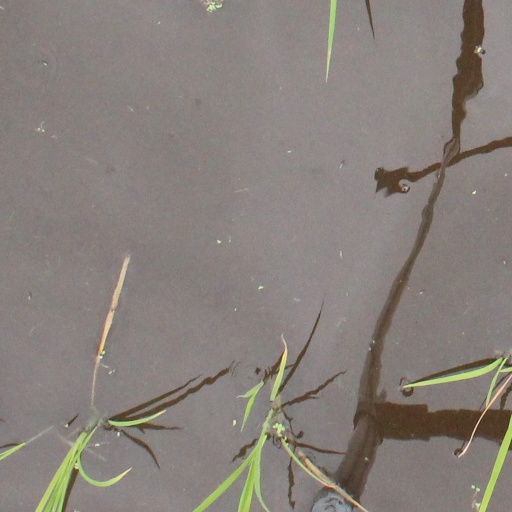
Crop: rice